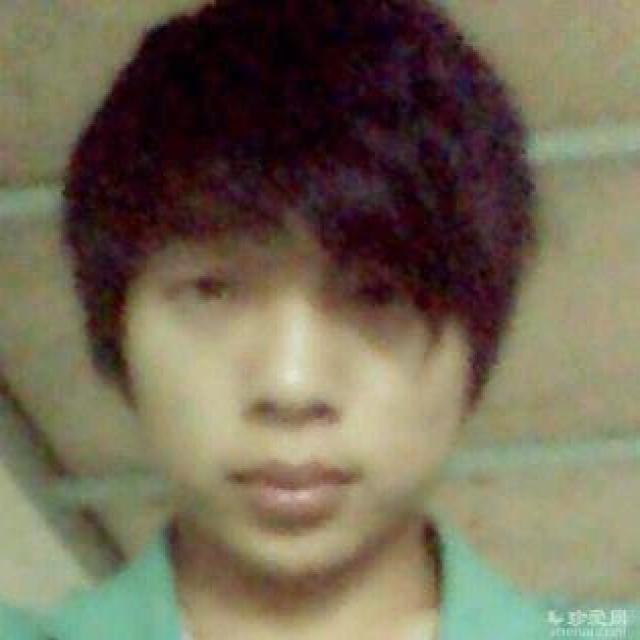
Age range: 21-44